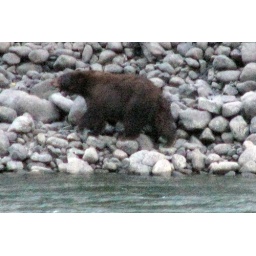
One hungry bear - salmon in mouth - across the river